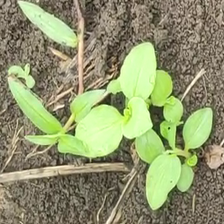
Weed species: Kena_(Commplina_benghalensio)